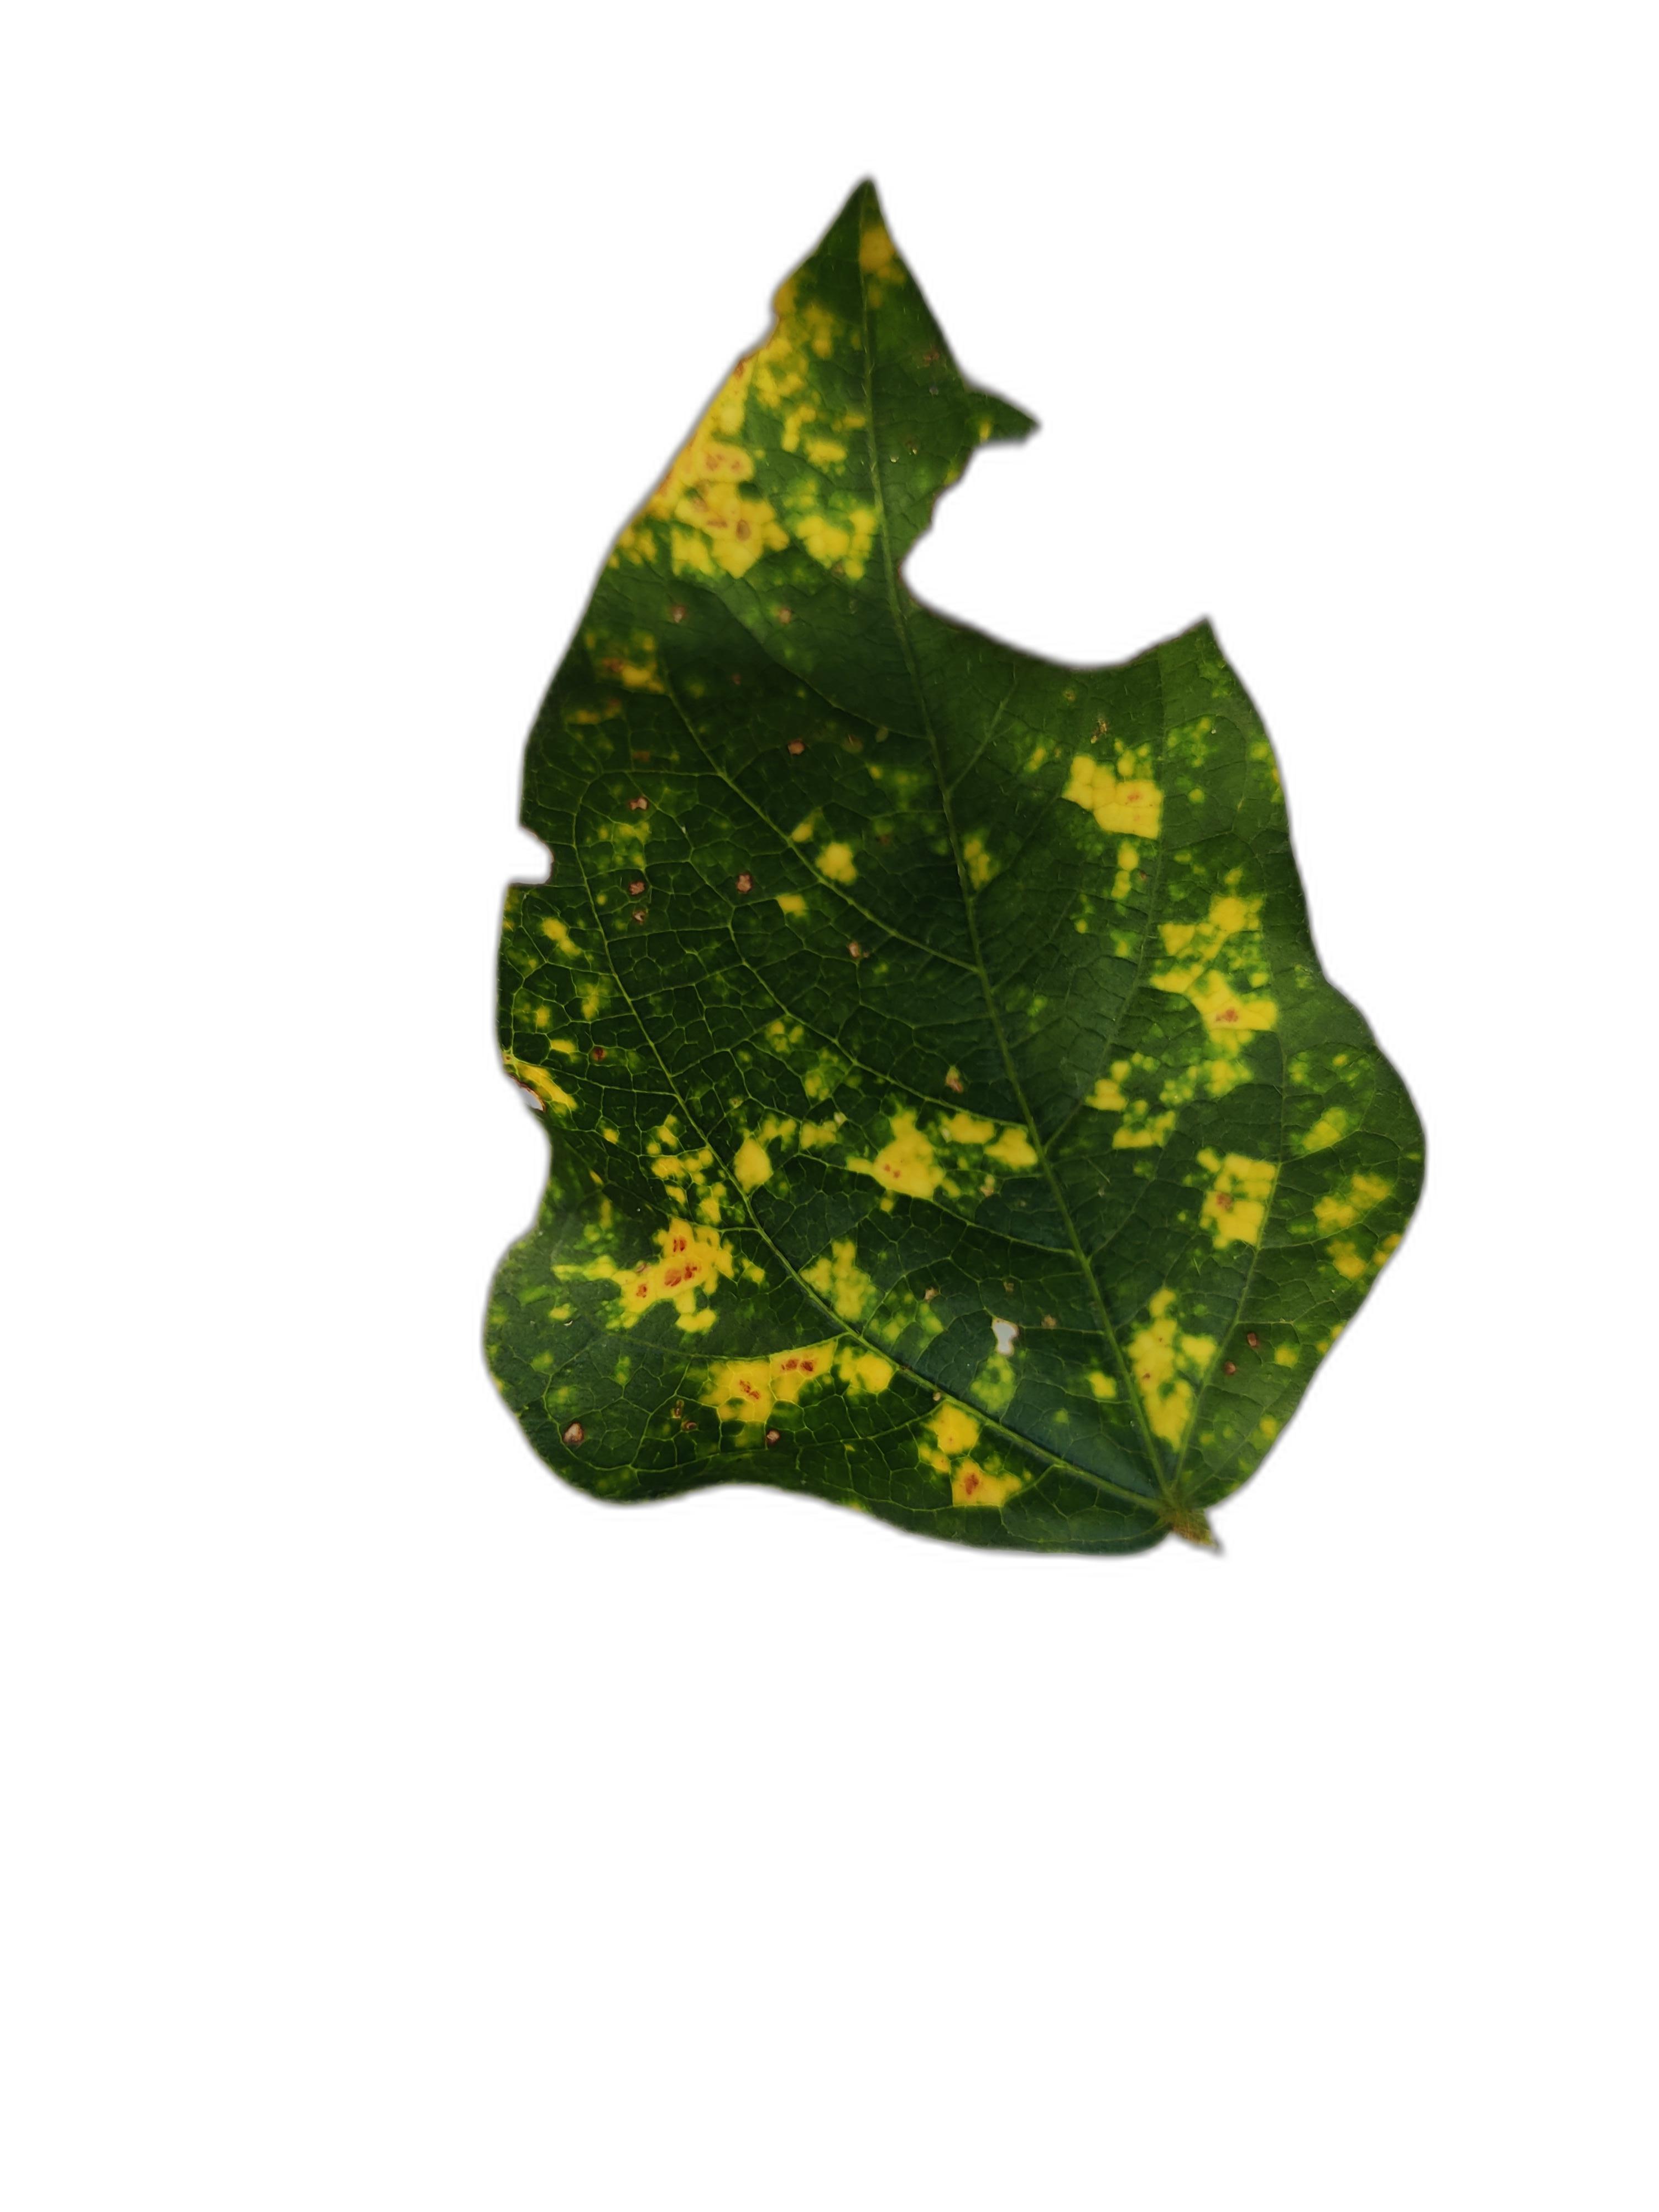
Label: Yellow Mosaic